Hair dryer

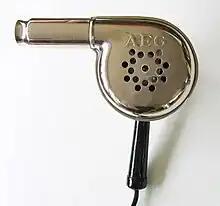
Dryer made by AEG, c. 1920–1925

In 1888 the first hair dryer was invented by French stylist . His invention was a large, seated version that consisted of a bonnet that attached to the chimney pipe of a gas stove. Godefroy invented it for use in his hair salon in France, and it was not portable or handheld. It could only be used by having the person sit underneath it.